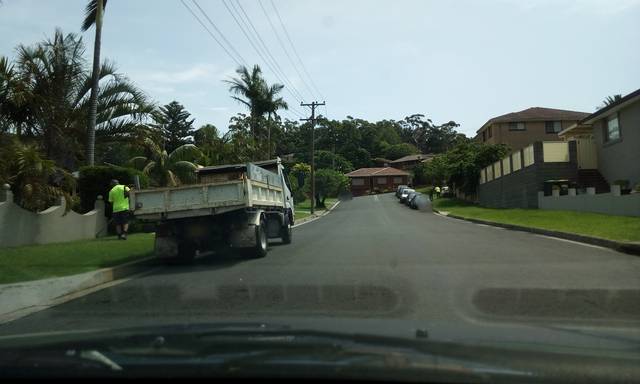
Region: Australia
Coordinates: -34.436, 150.878